Tom Jones (Edward German)

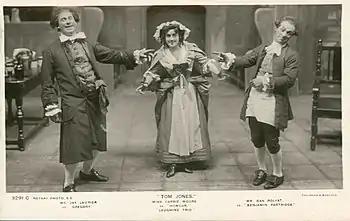
Jay Laurier (left) Carrie Moore and Dan Rolyat in "Tom Jones" (1907)

Tom Jones is a comic opera in three acts by Edward German founded upon Henry Fielding's 1749 novel, "The History of Tom Jones, a Foundling", with a libretto by Robert Courtneidge and Alexander M. Thompson and lyrics by Charles H. Taylor.